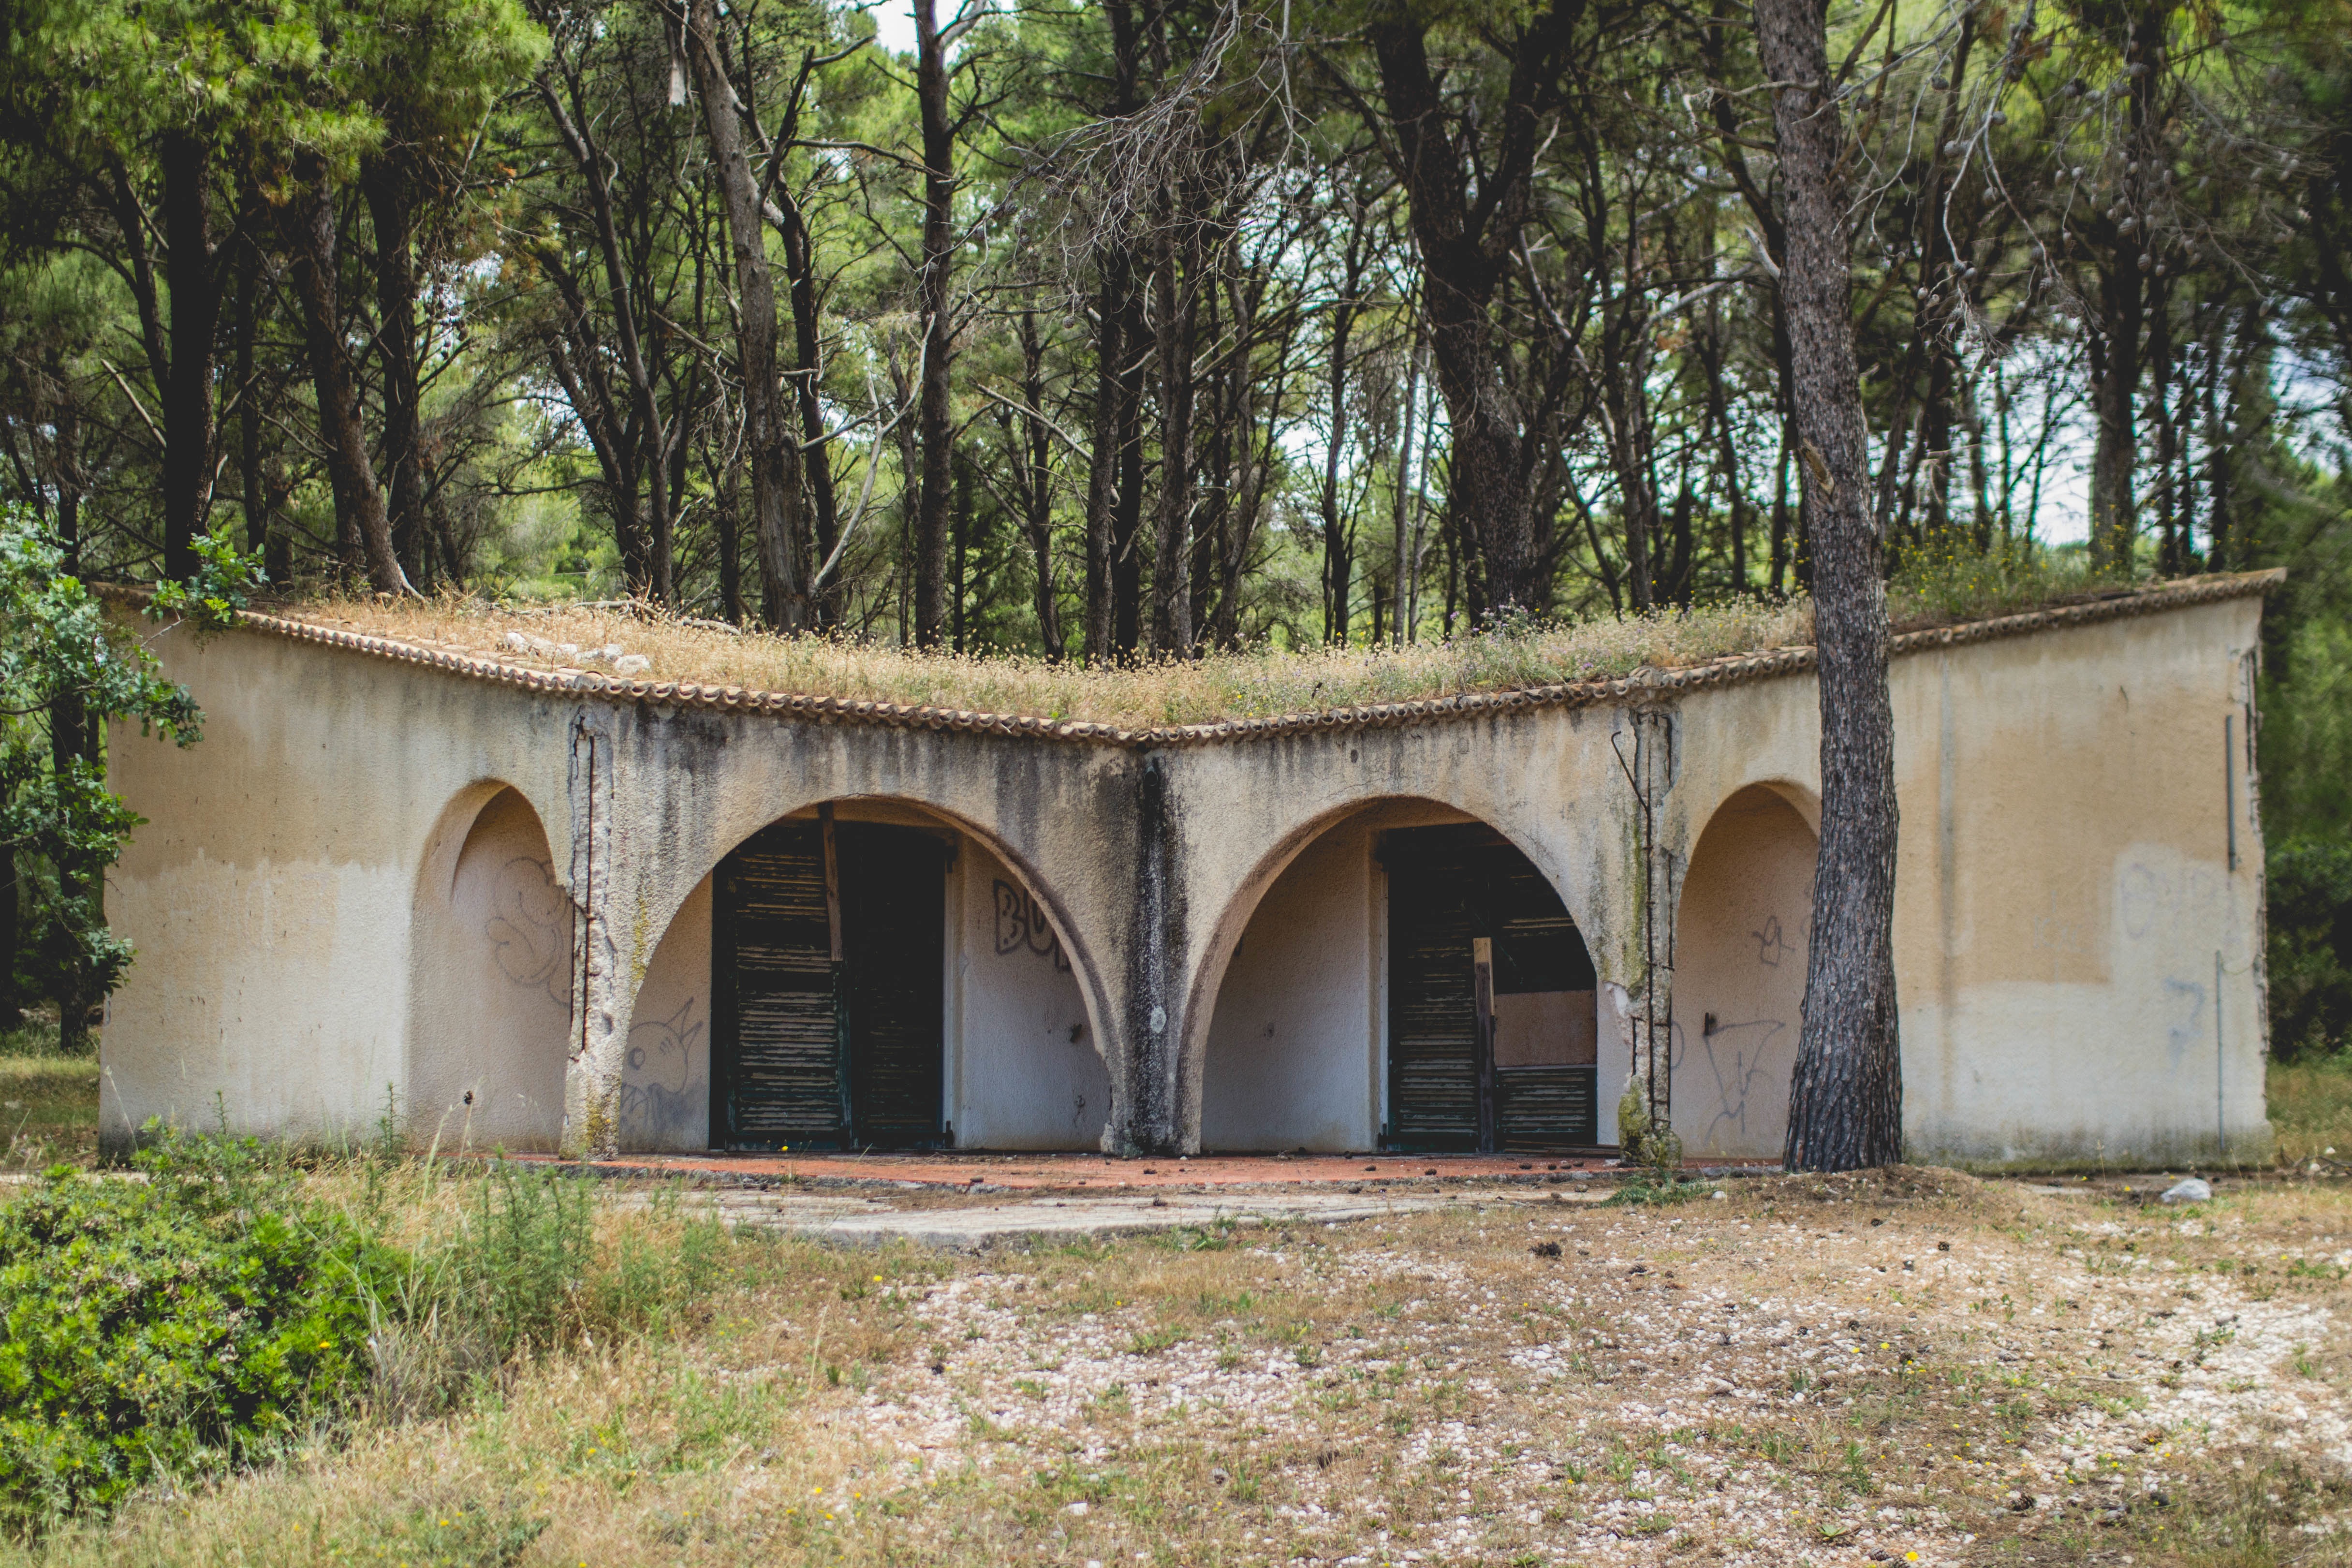
arch, chapel, fortification, ruins, hacienda, rural area, ancient history